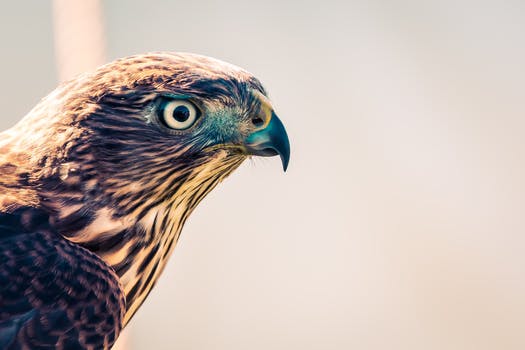
Label: No Watermark